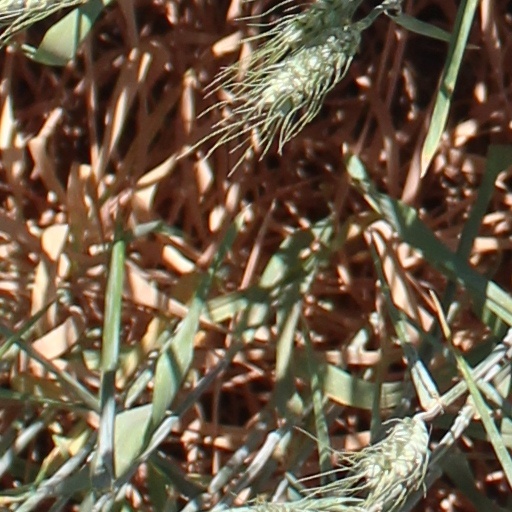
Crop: wheat